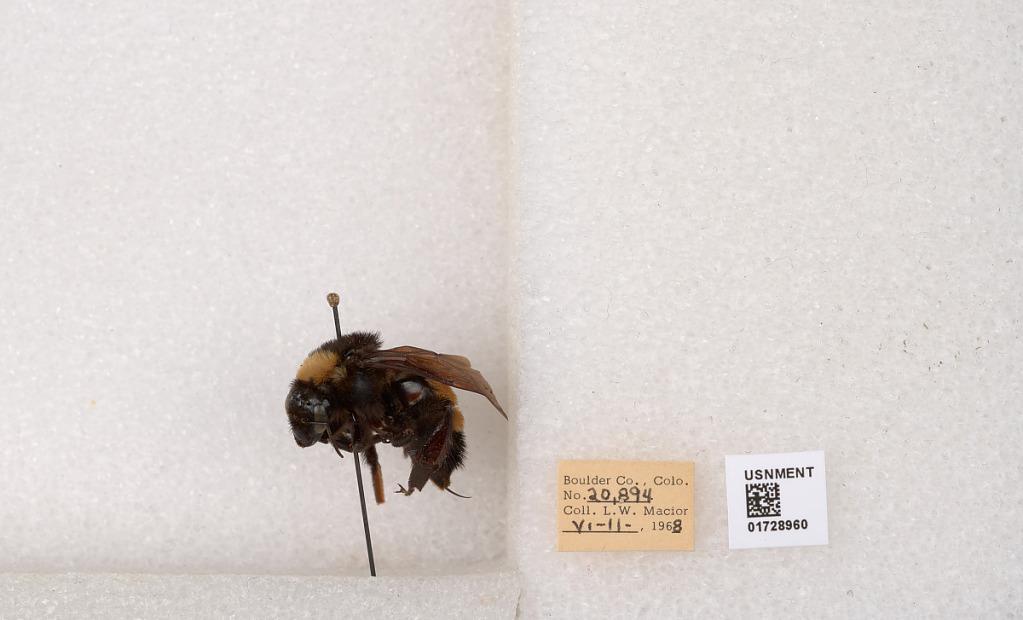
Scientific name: Bombus (Bombus) nevadensis auricormus
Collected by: L. Macior
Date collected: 1968-6-11
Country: United States
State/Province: Colorado
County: Boulder
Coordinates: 40.0925, -105.358